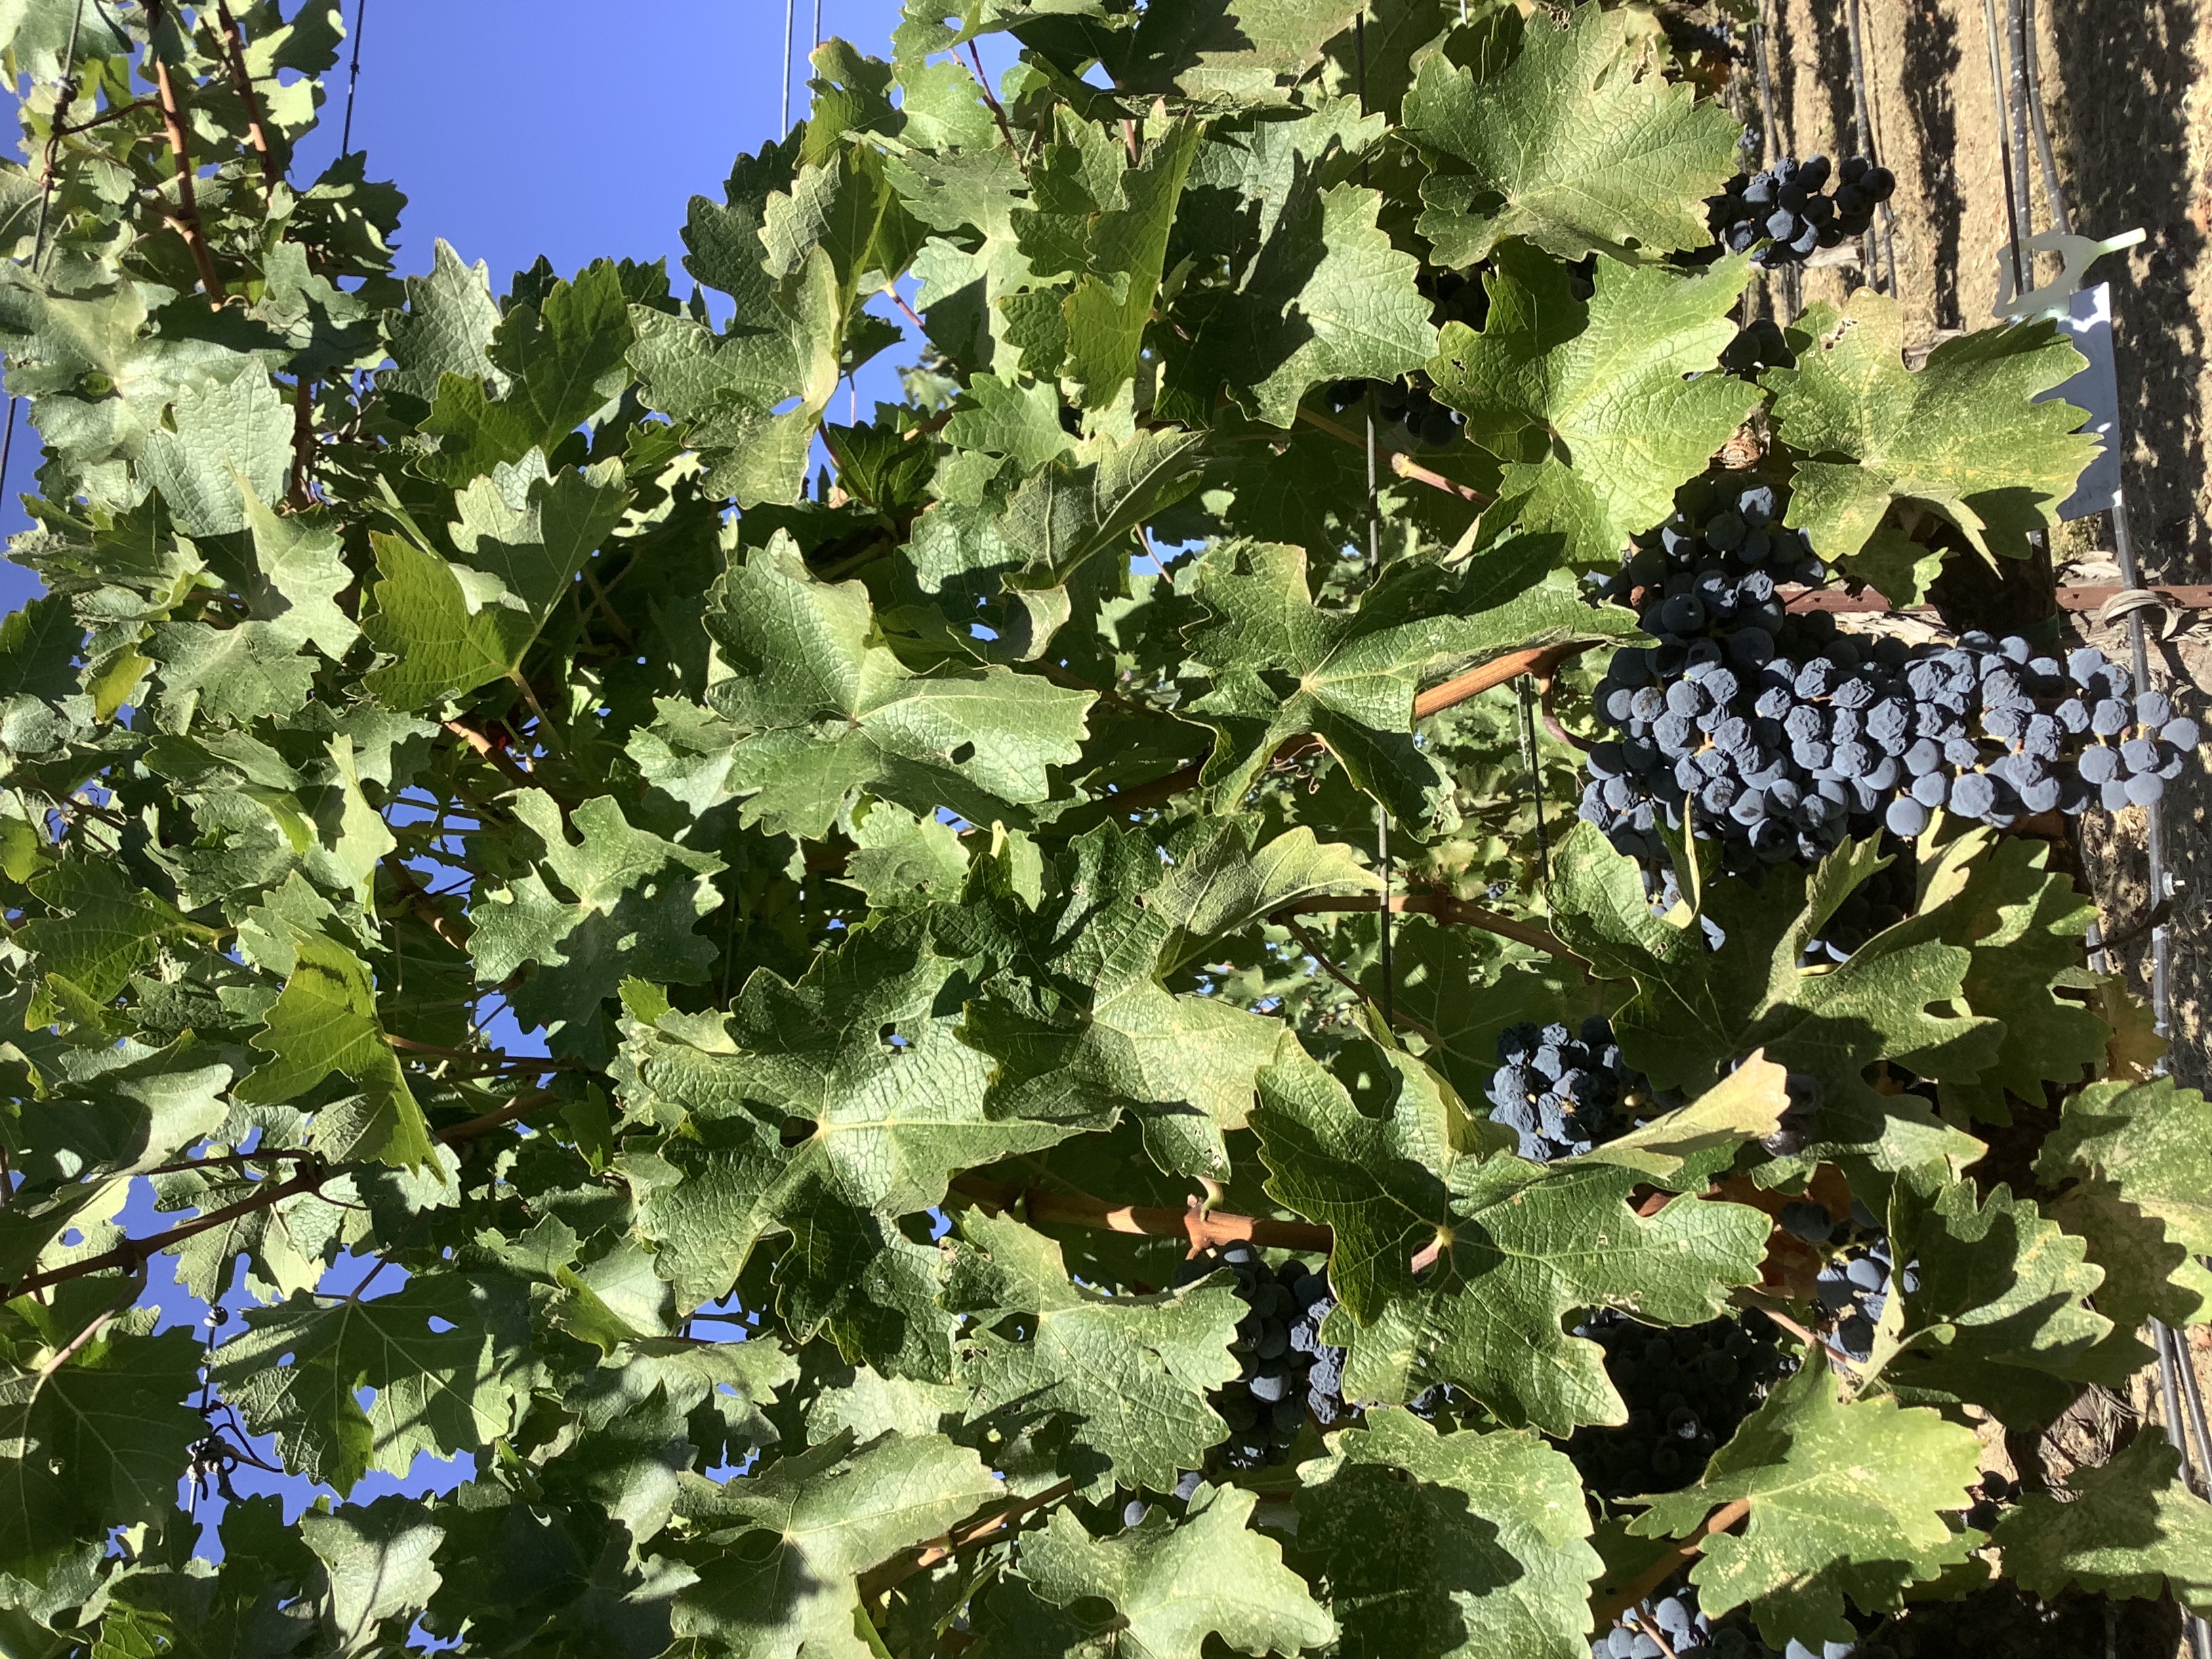
Label: No Virus